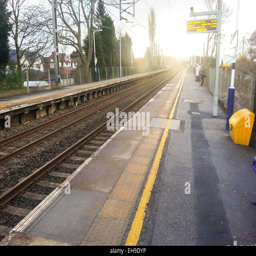
train station in the morning with sunrise